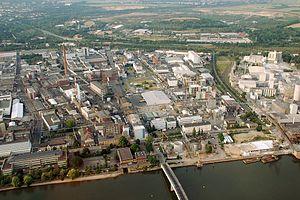
Chemische Fabrik Kalle est une entreprise fondée en 1863 à Biebrich, l'un des principaux producteurs mondiaux de boyaux artificiels de saucisses à base de textile, de viscose et de matière plastique.